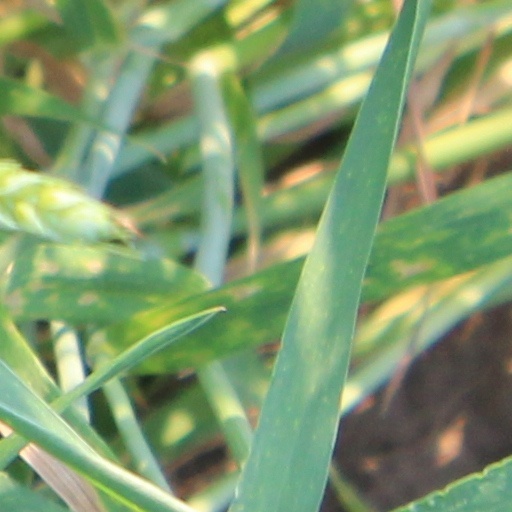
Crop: wheat